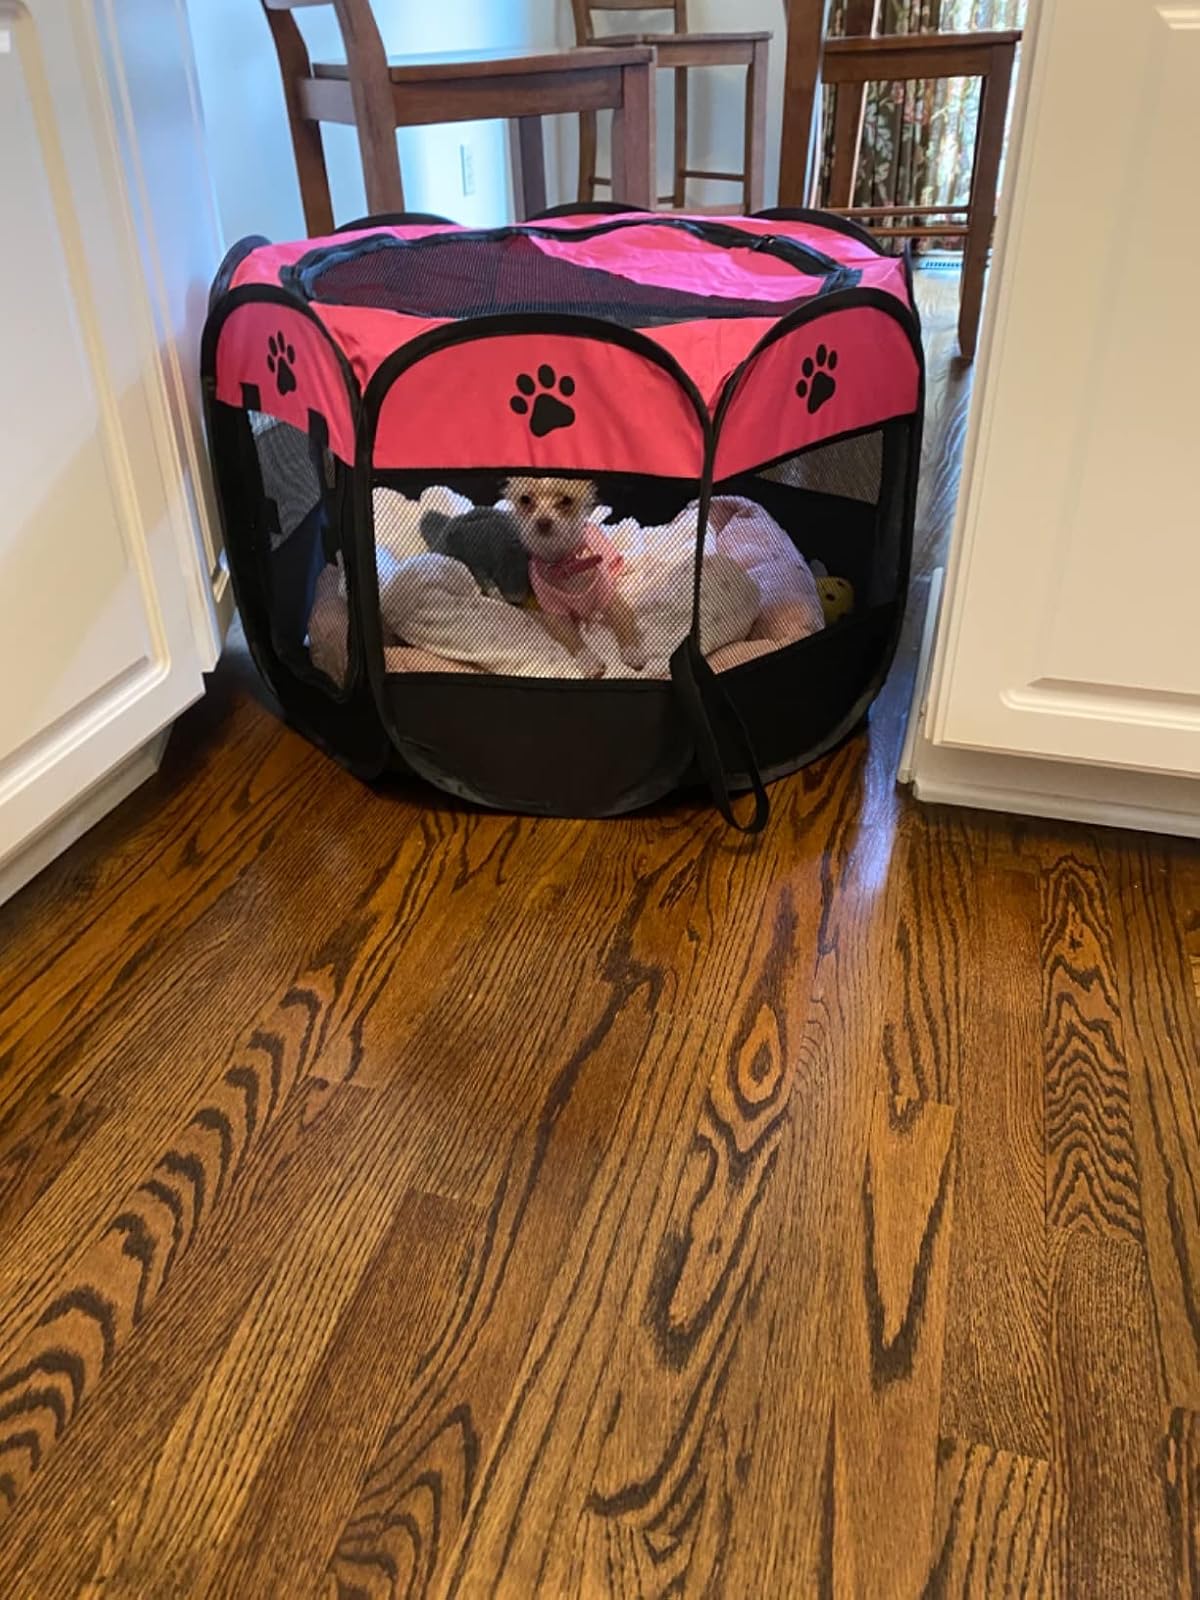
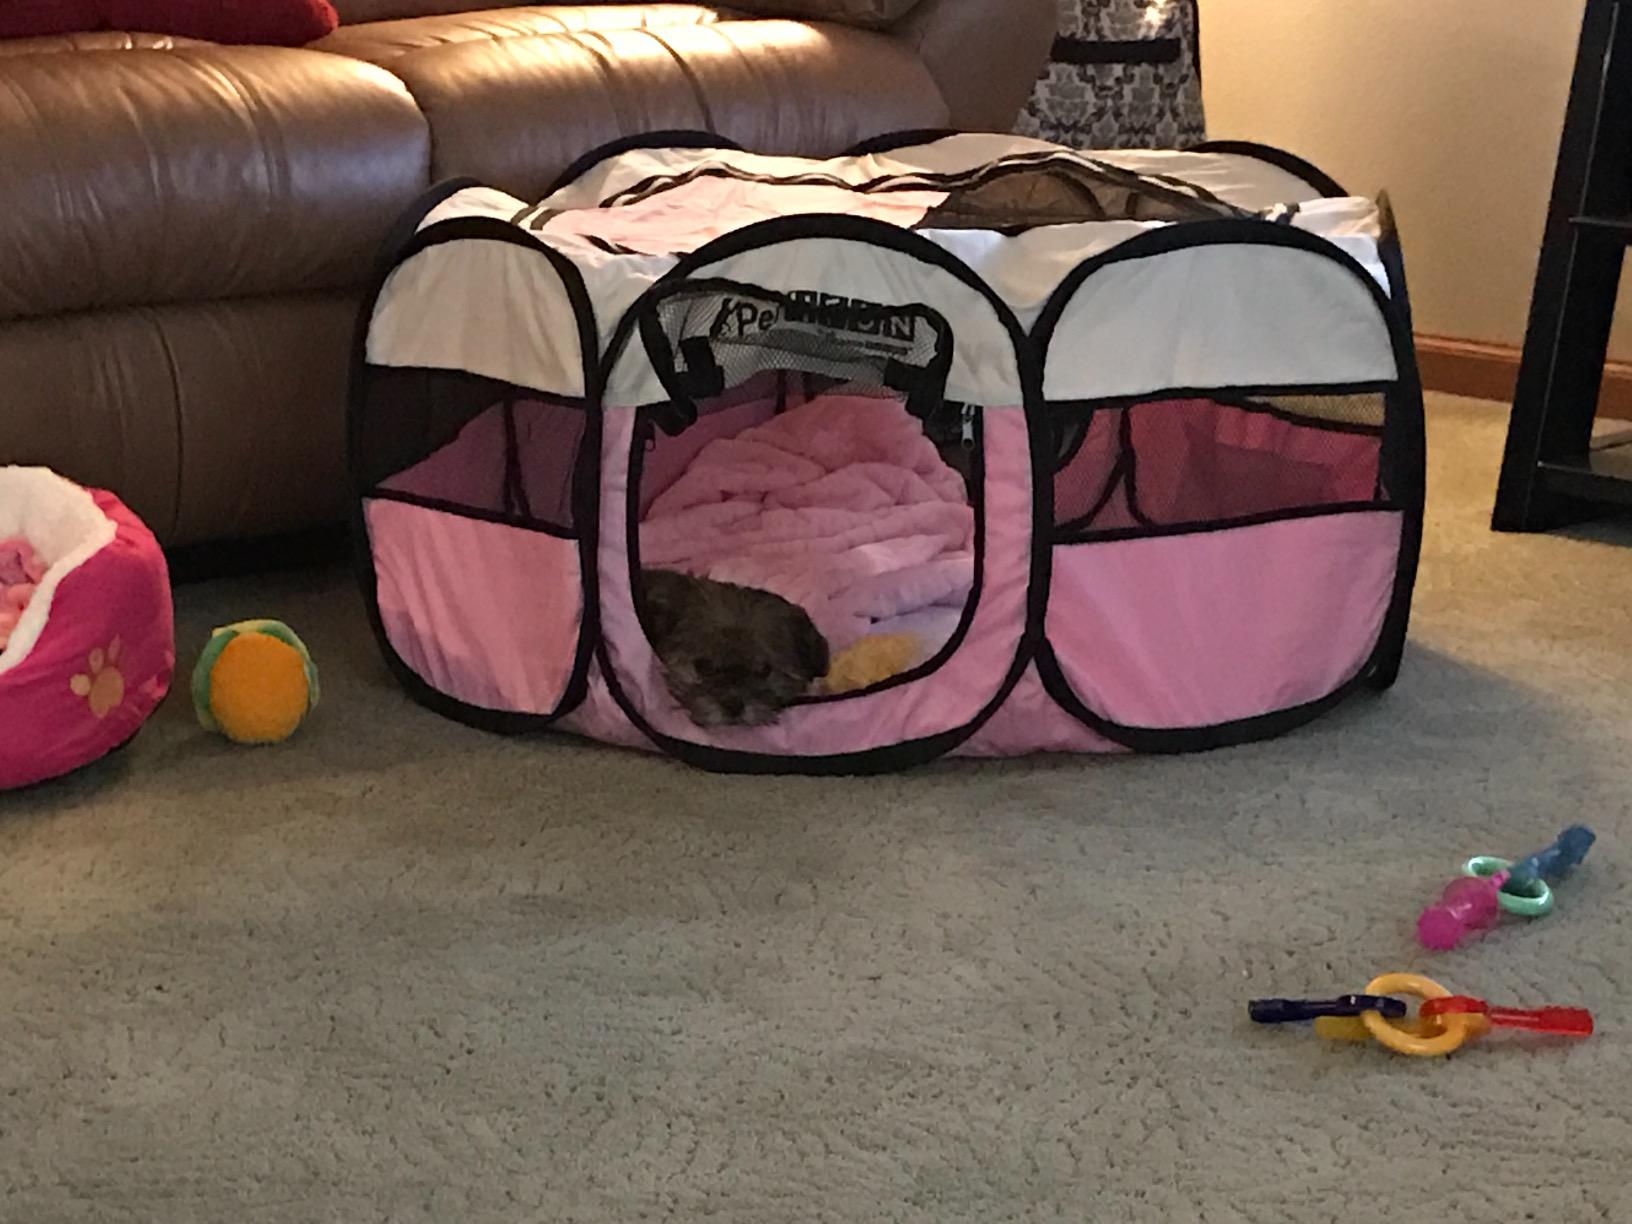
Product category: items_kennel
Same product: no